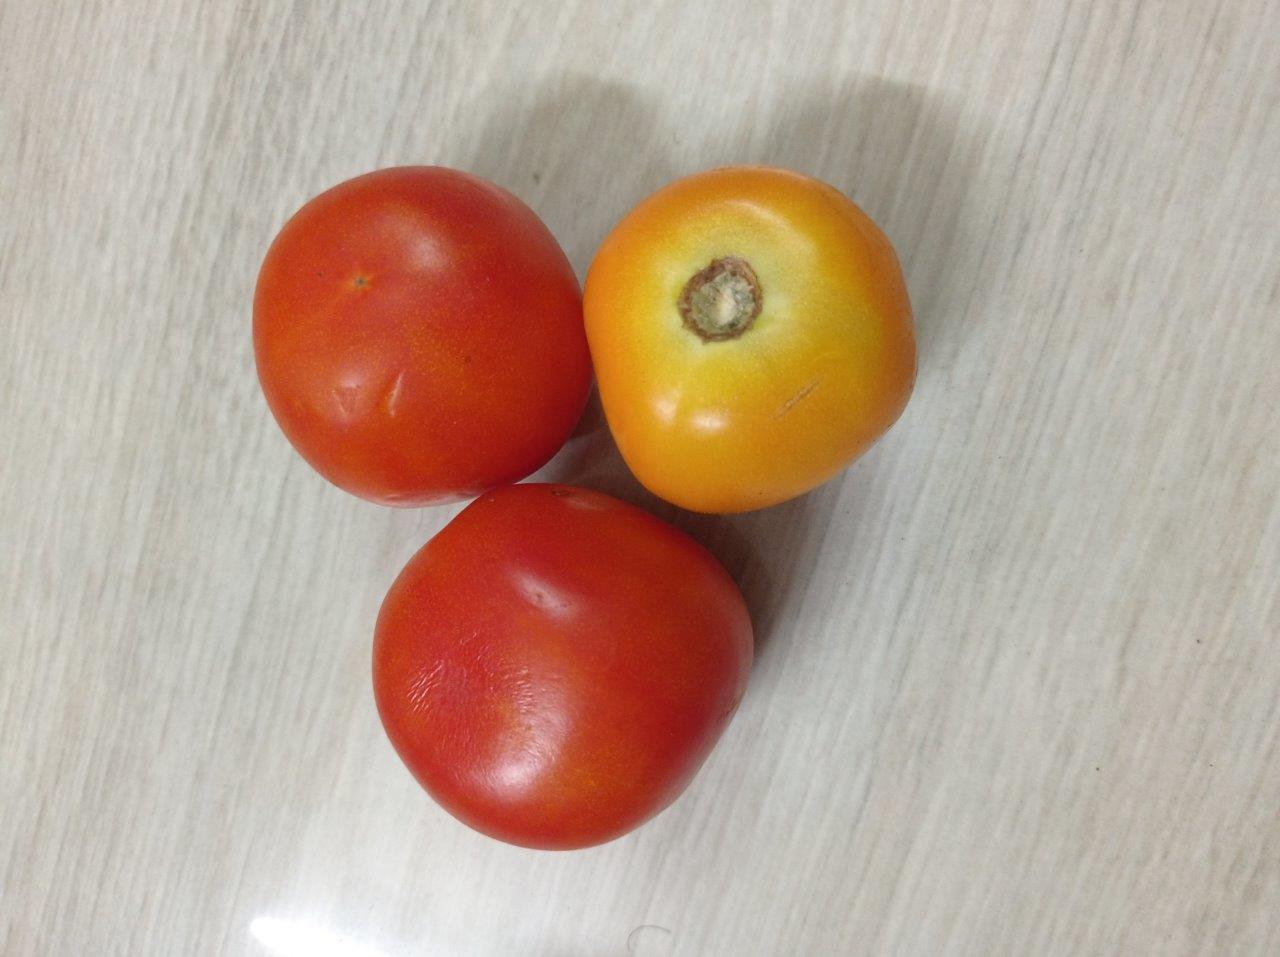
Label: Fresh